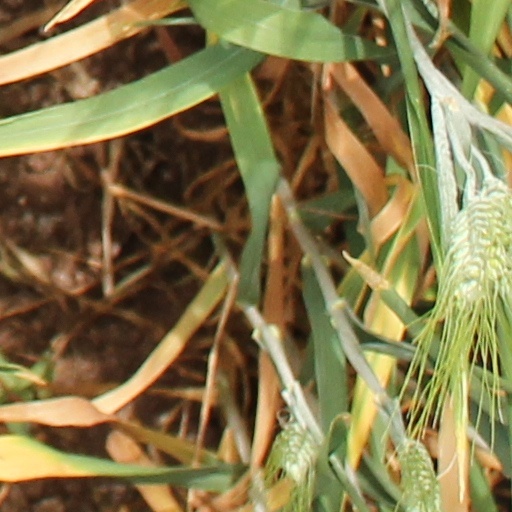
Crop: wheat